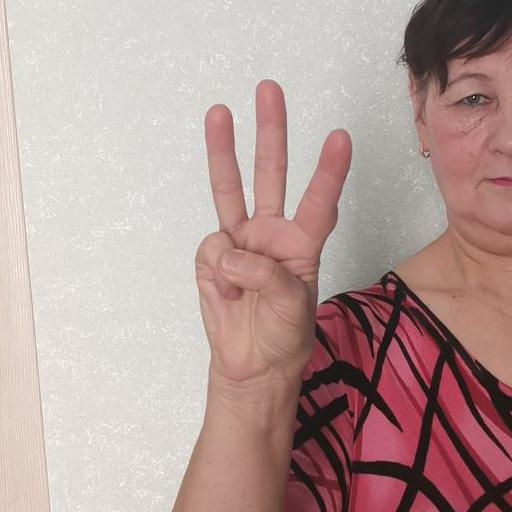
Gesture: three